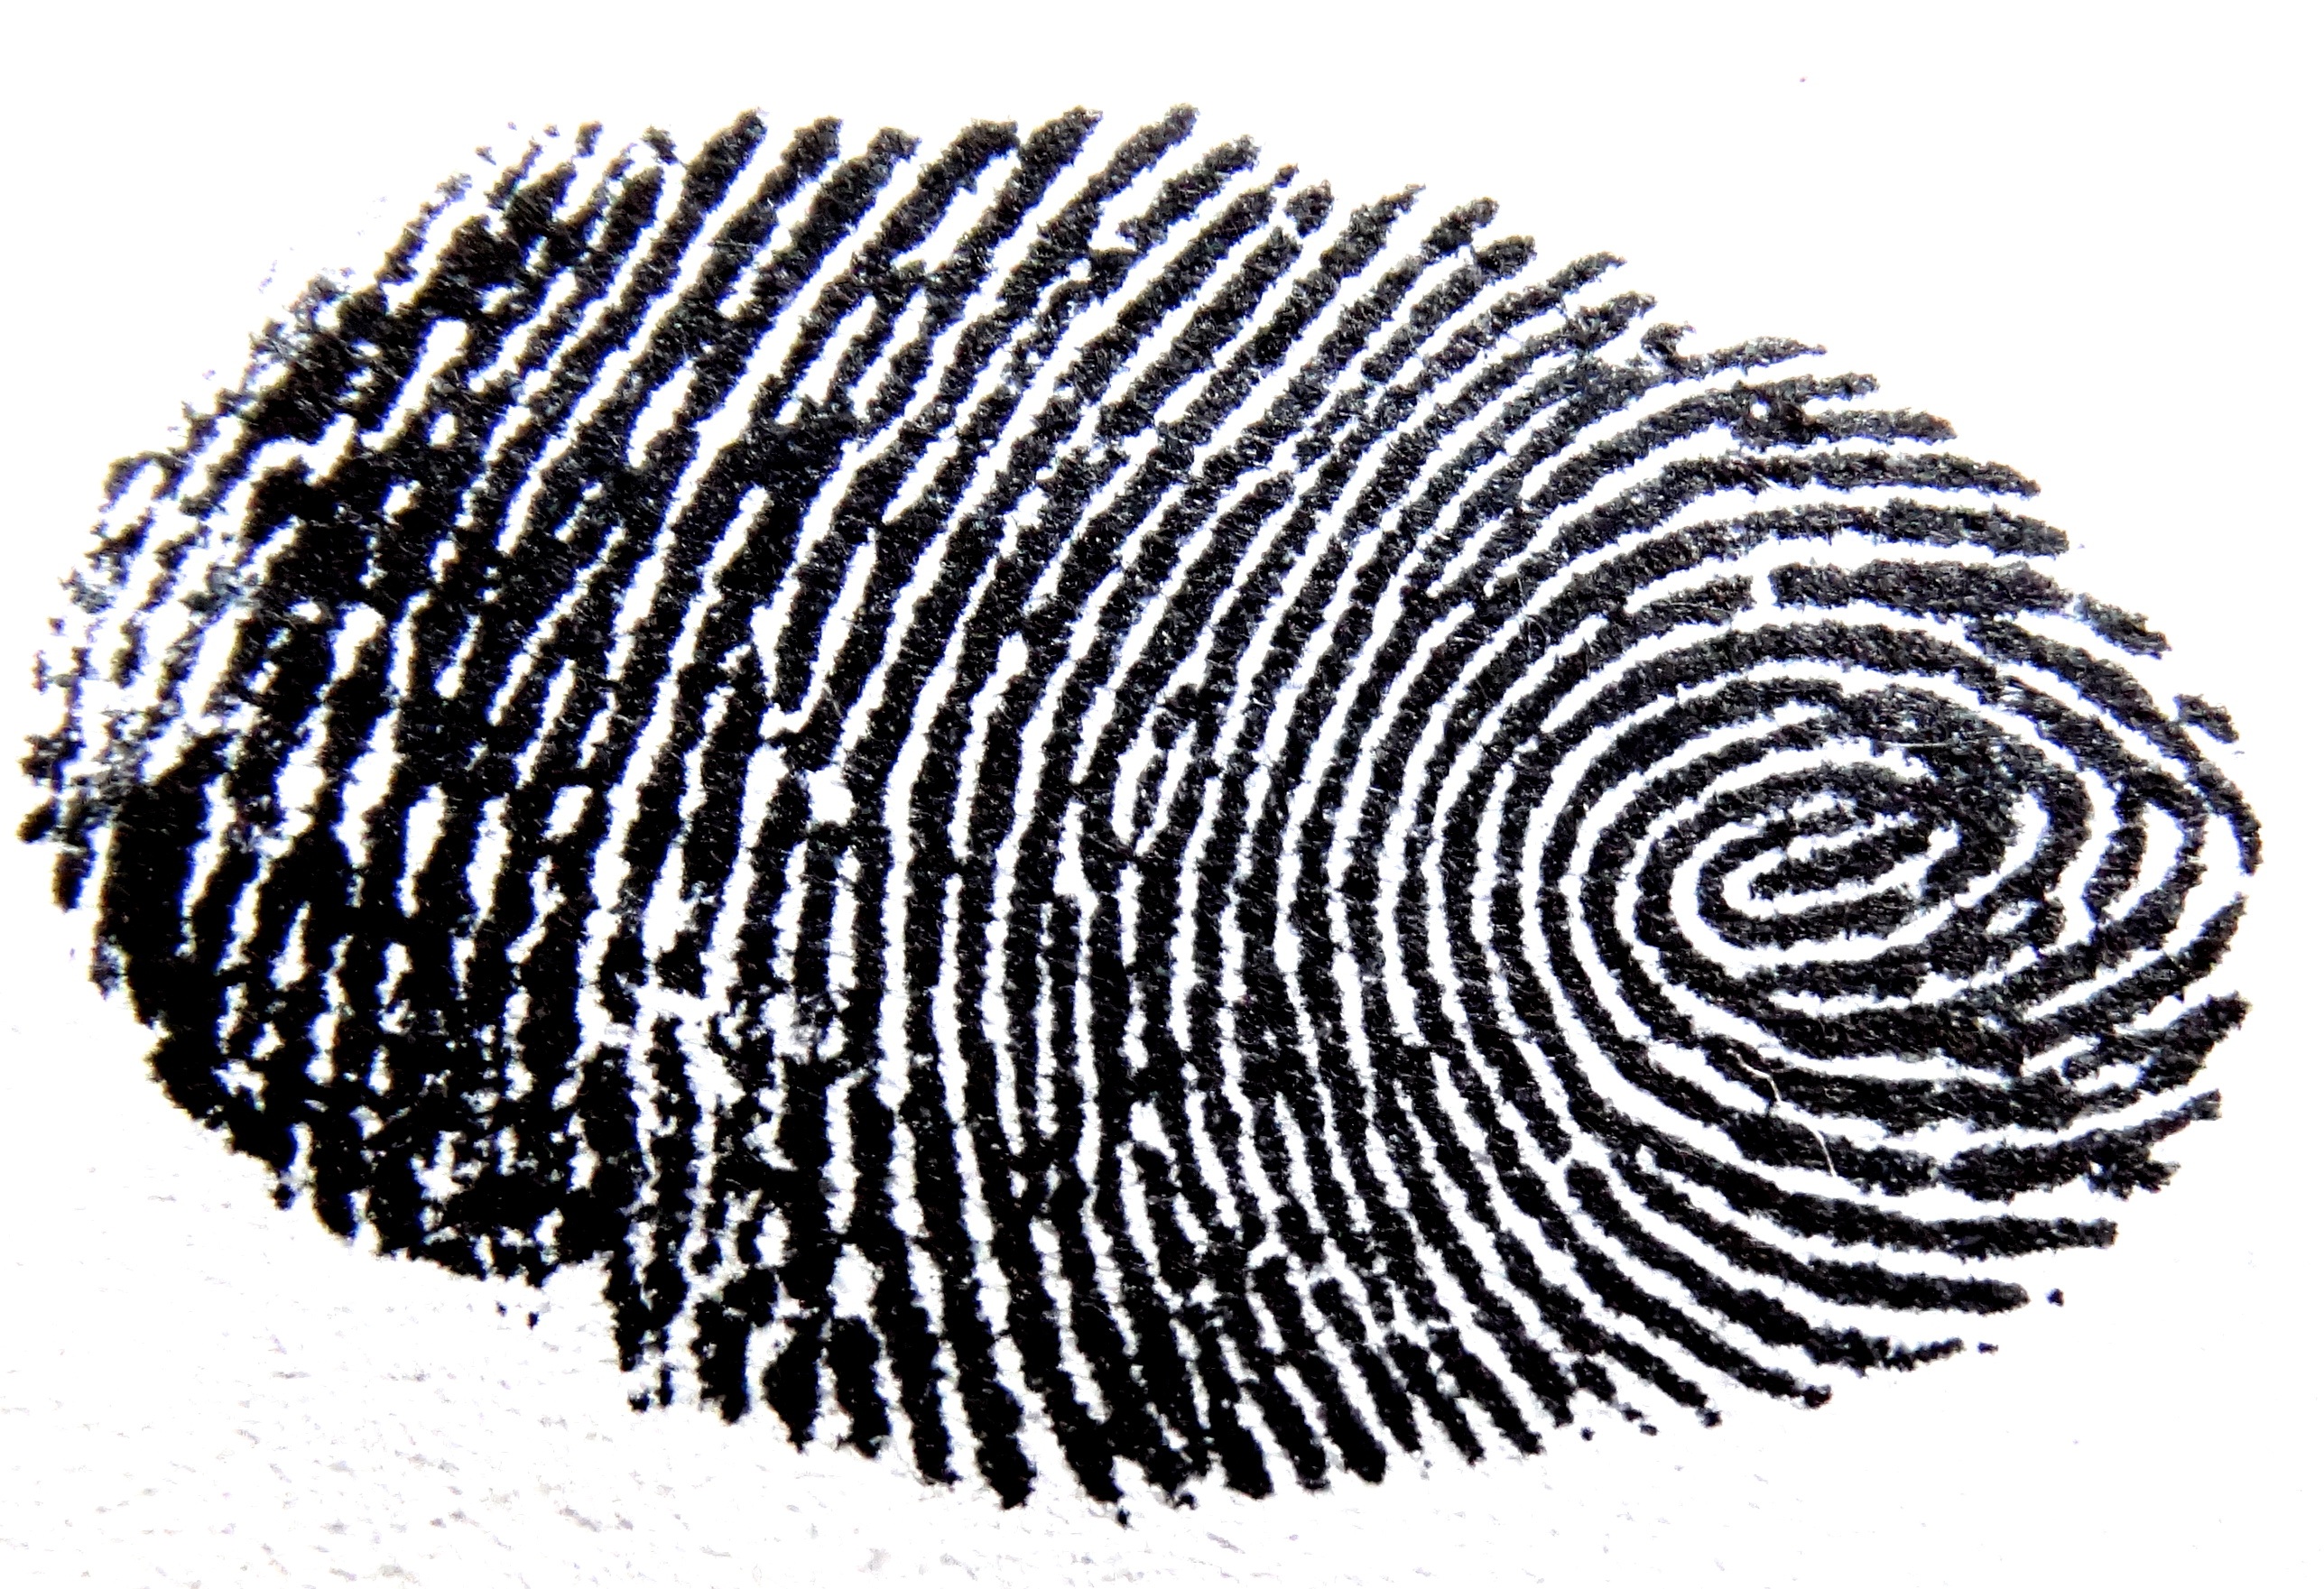
branch, spiral, pattern, line, finger, circle, drawing, design, contrasts, shape, fingerprint, unique, traces, detective, fingertip, reprint, finger grooves, daktylogramm, papillary, finger berry